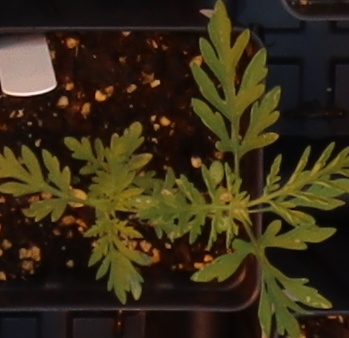
Label: Ragweed